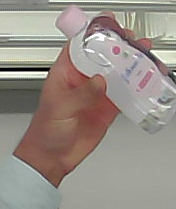
Product: johnson_baby